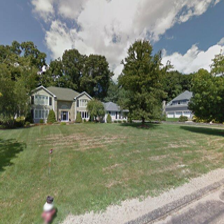
Label: streetView